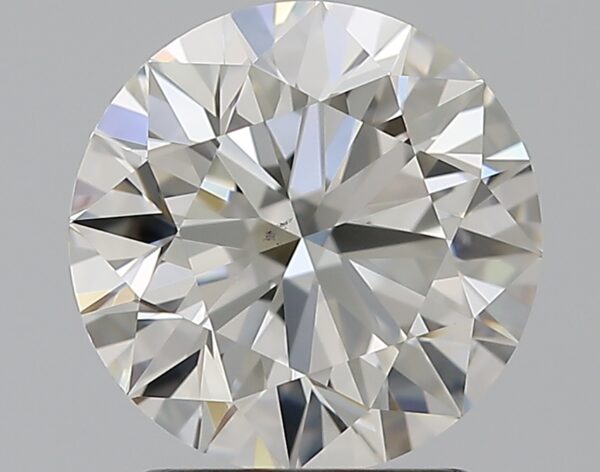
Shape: round
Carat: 2.01
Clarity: VS2
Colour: H
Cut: EX
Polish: EX
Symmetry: EX
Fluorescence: N
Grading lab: GIA
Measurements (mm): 8.05 x 8.07 x 4.99